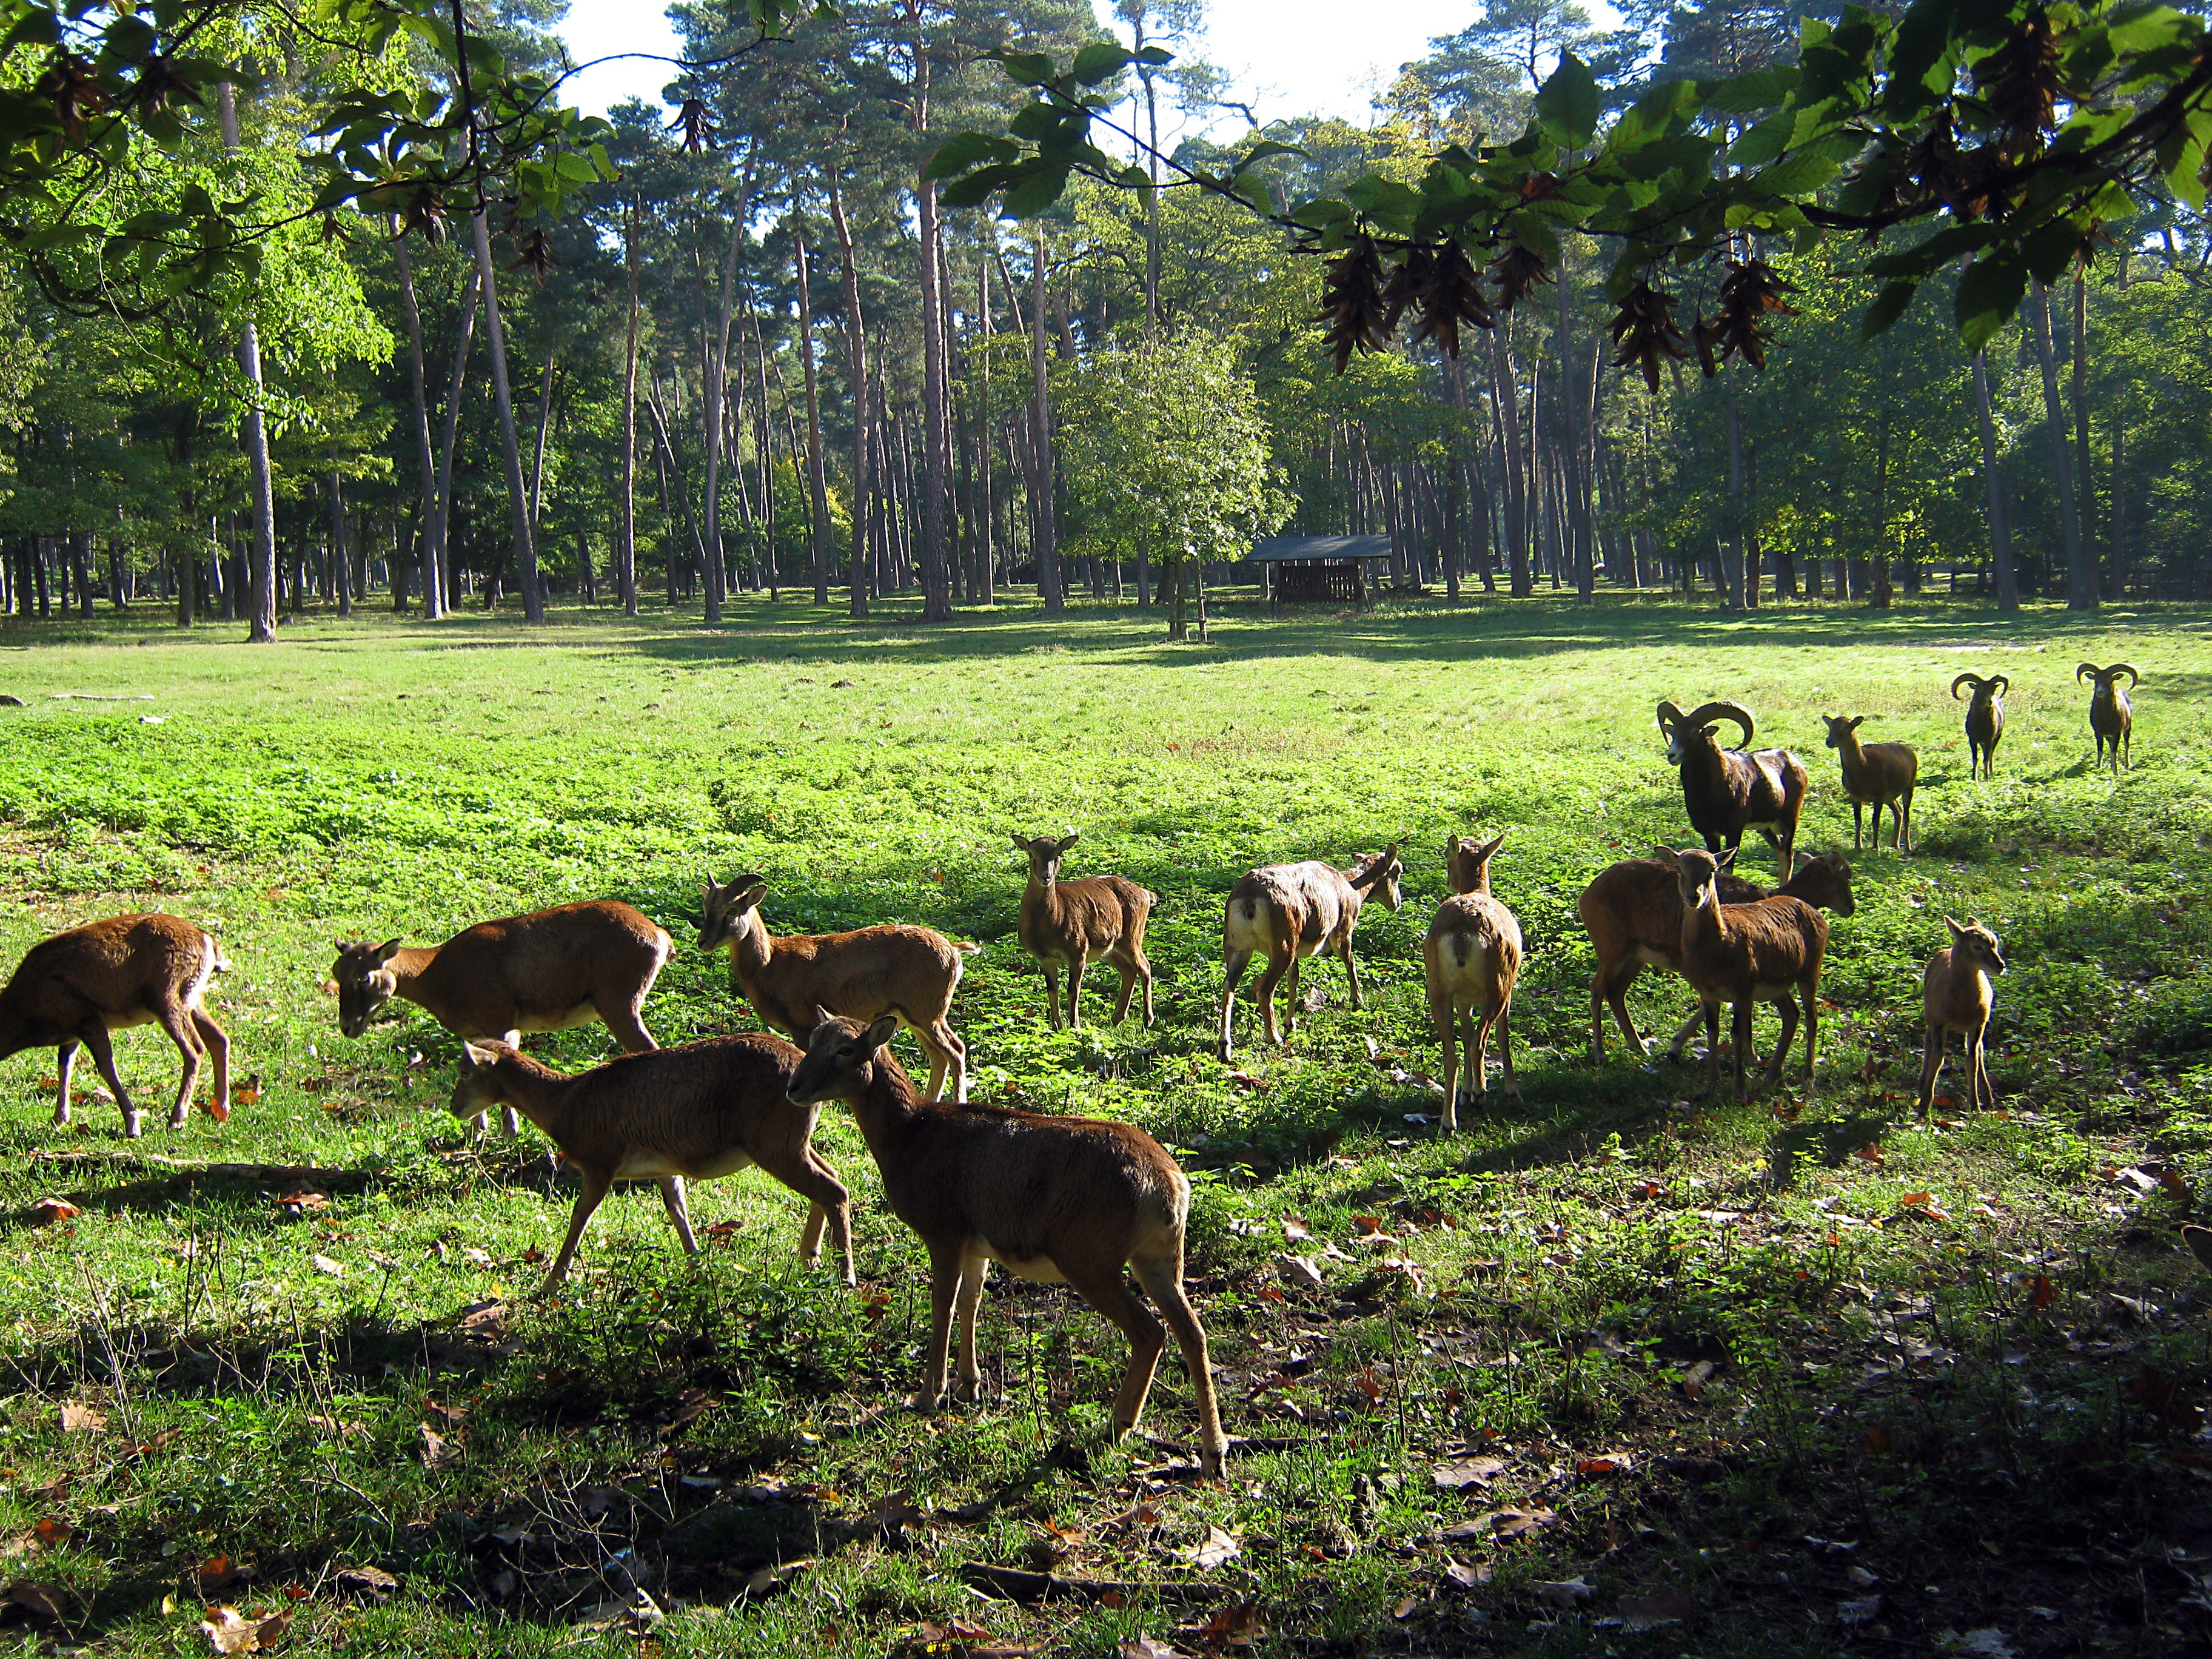
forest, grass, field, farm, meadow, flower, flock, wildlife, wild, goat, zoo, herd, pasture, grazing, sheep, agriculture, fauna, grassland, habitat, horns, autumn forest, rural area, wildlife park, natural environment, cattle like mammal